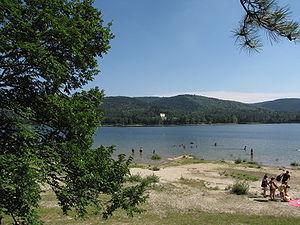
Lac de Saint-Féréol
Le lac de Saint-Ferréol est un lac de barrage français de la montagne Noire situé sur le Laudot, dans les départements de la Haute-Garonne, du Tarn et de l'Aude en région Occitanie. Augmenté par la rigole de la montagne grâce à la percée des Cammazes, il est le principal réservoir pour l'alimentation en eau du canal du Midi.
Revel est une commune française située dans le département de la Haute-Garonne en région Occitanie.